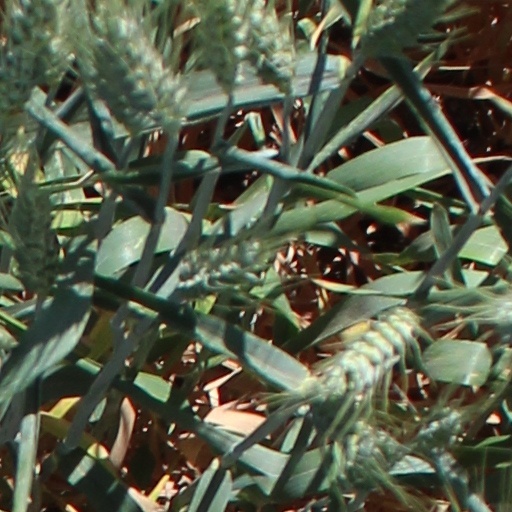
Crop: wheat